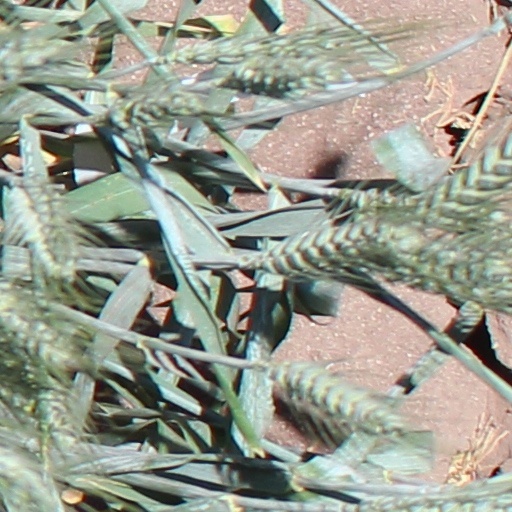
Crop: wheat